Saint-Germain-des-Grois

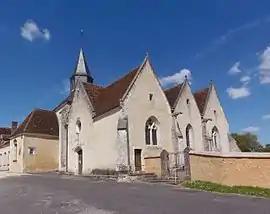
The church in Saint-Germain-des-Grois

Saint-Germain-des-Grois is a commune in the Orne department in north-western France.